Caroline Lizius

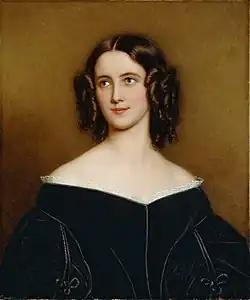
17 years old Caroline Lizius in a painting for the Gallery of Beauties, painted by Joseph Karl Stieler in 1842.

Caroline Lizius (24 March 1824, Aschaffenburg – 11 December 1908, Köln) was a German soprano in the Munich court music between 1844 and 1848. She also appeared in the Gallery of Beauties gathered by King Ludwig I of Bavaria in 1842.